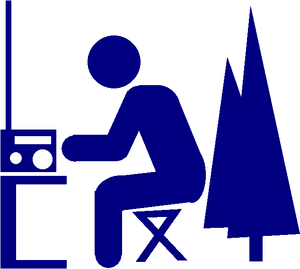
Logo radioécouteur
On appelle moyennes fréquences la bande de radiofréquences qui s'étend de 300 à 3 000 kHz.
Le Club Amitié Radio, de 1973 à 2007, a été une association de radioécouteurs des stations radios francophones du monde.
Un radioécouteur désigné aussi par SWL est un passionné qui écoute les transmissions par ondes radioélectriques au moyen d'un Récepteur radio approprié et d'une antenne dédiée aux bandes qu'il désire écouter : l'aviation donc, la radiodiffusion, les radioamateurs, les satellites, les Bandes marines, les astres, les agences de presse, la météorologie, etc.